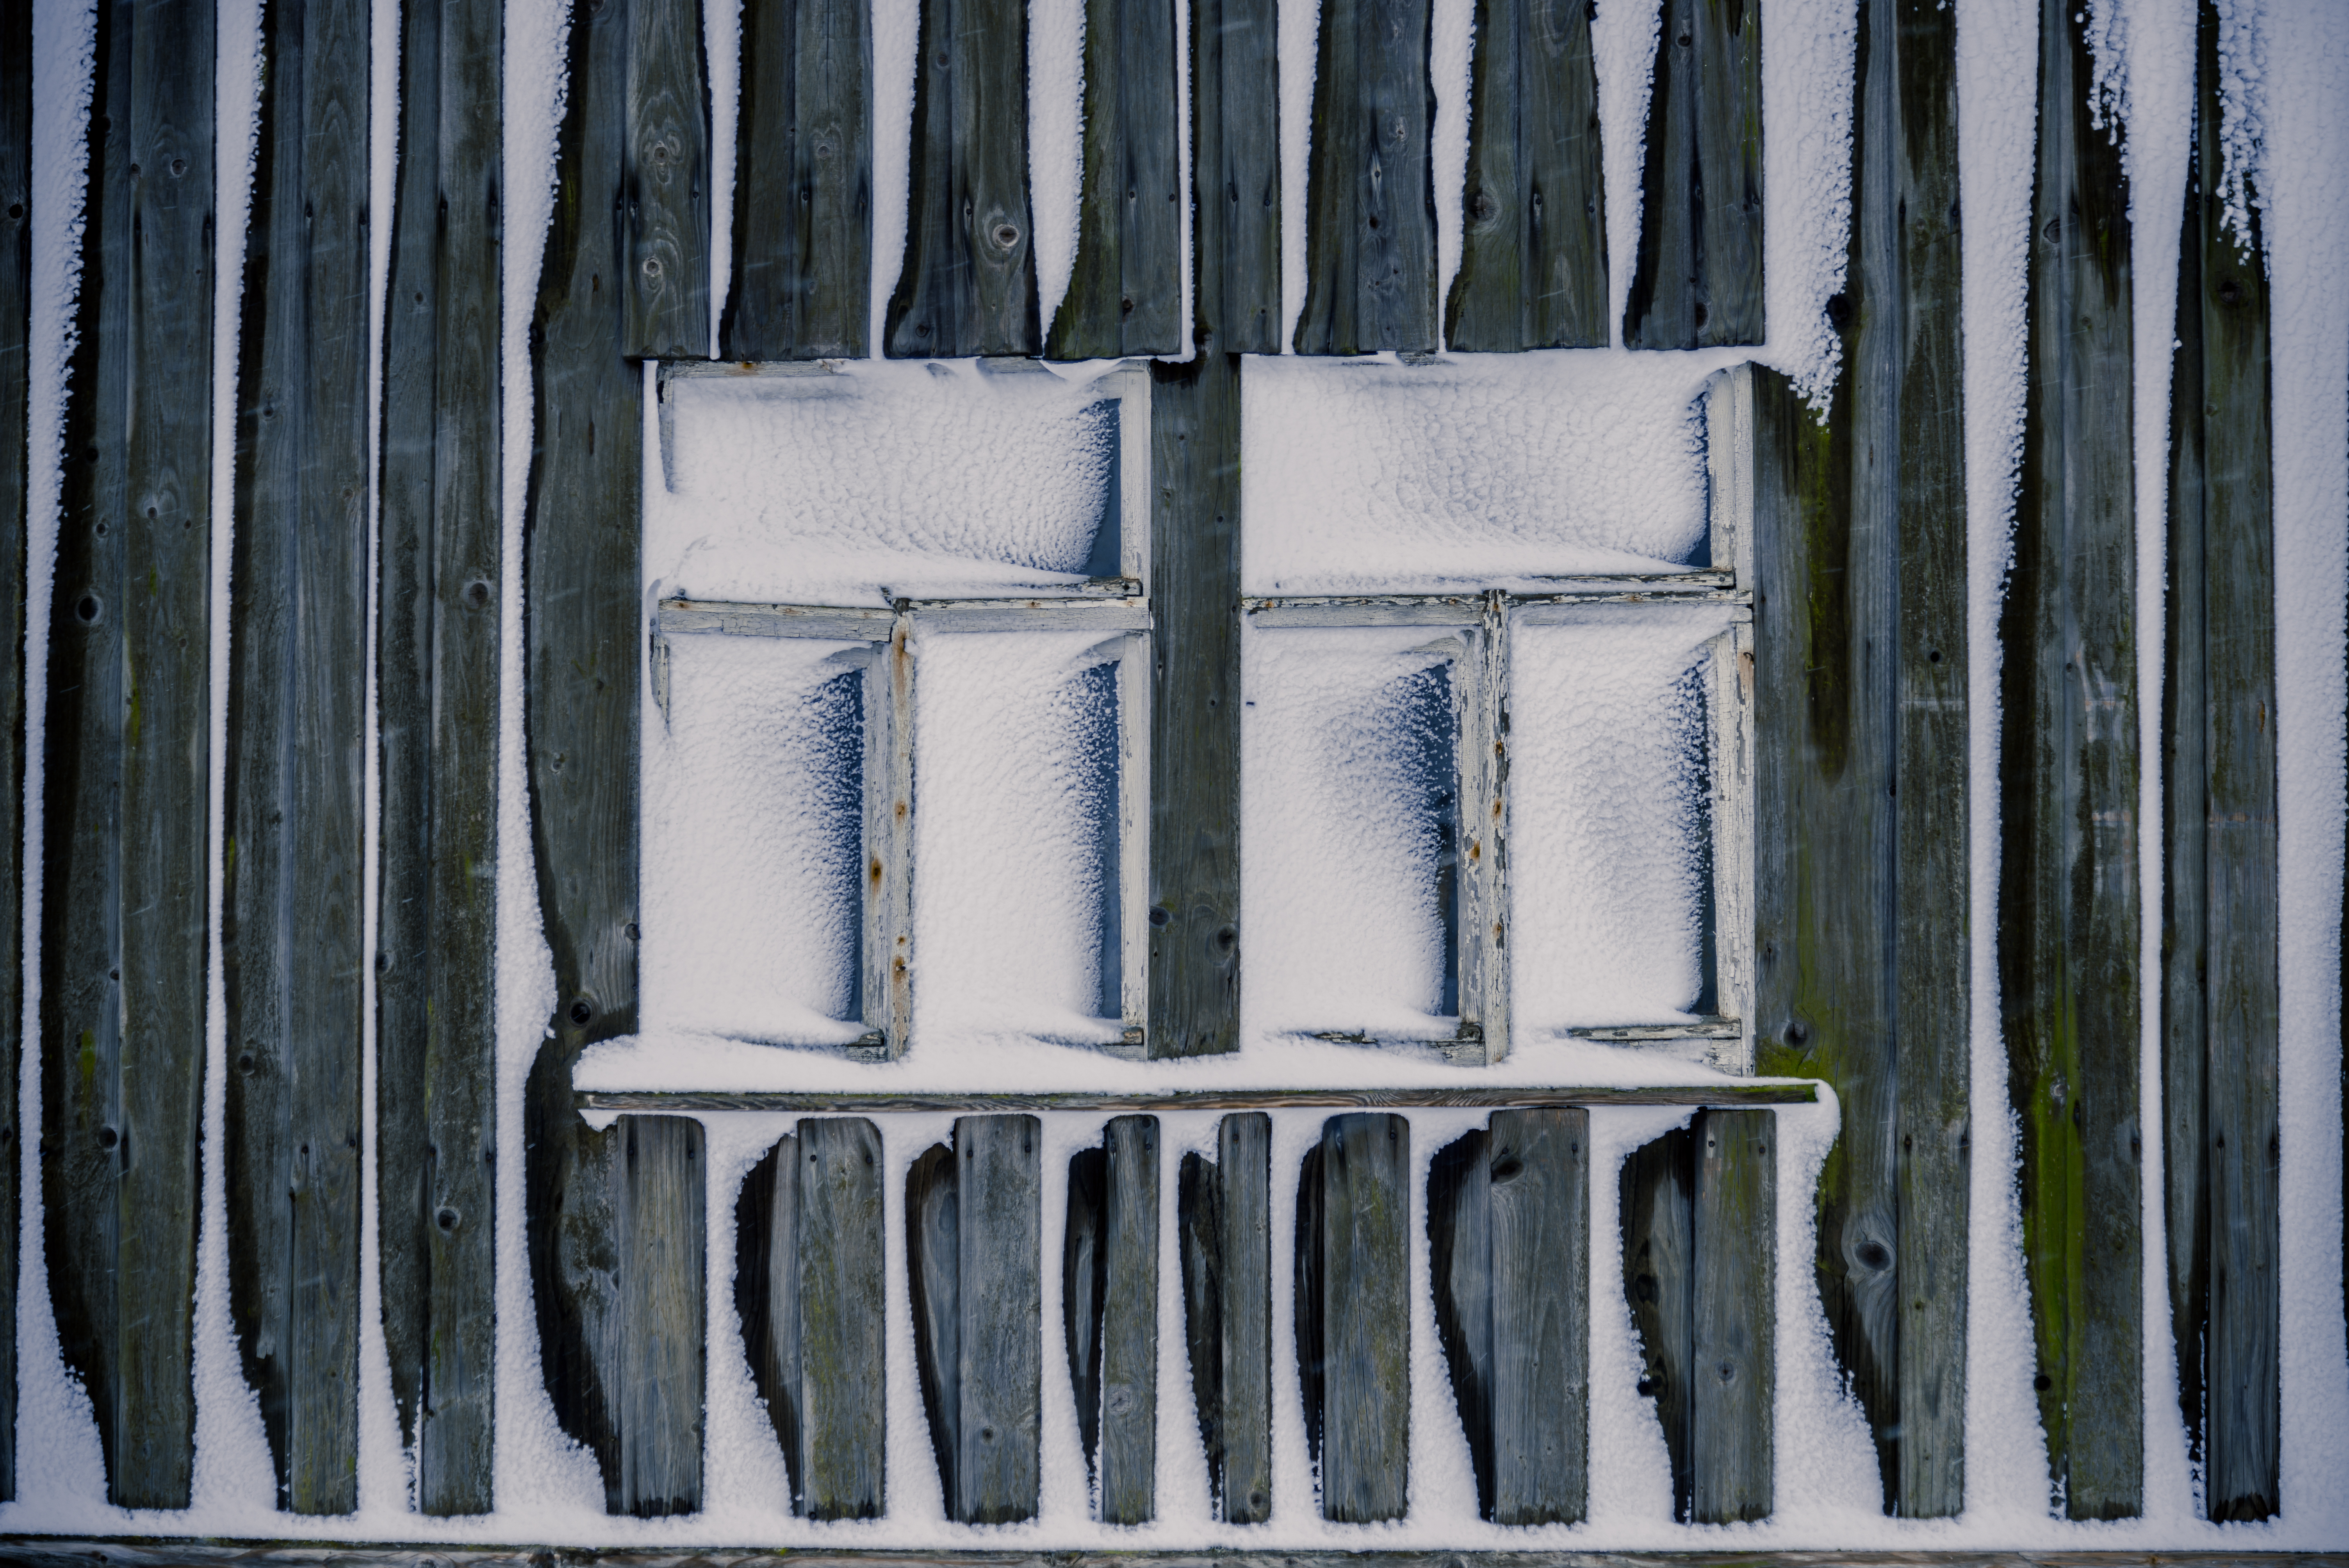
snow, white, window, barn, wall, shack, ice, blue, material, interior design, drawing, wooden